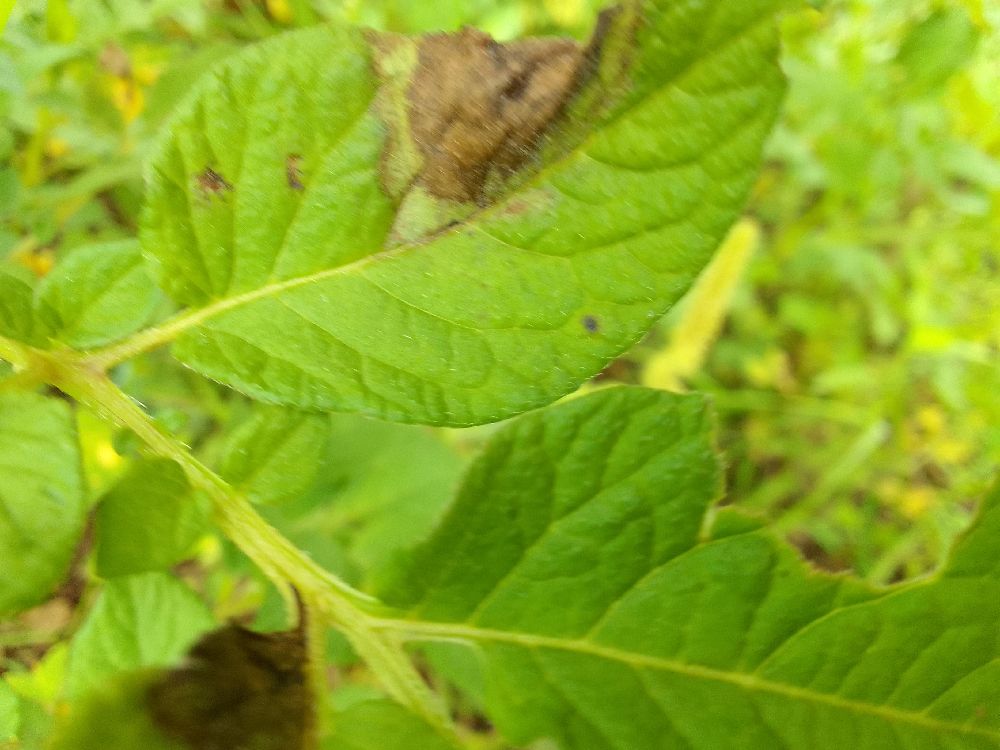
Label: Late blight